Carnival in French Guiana

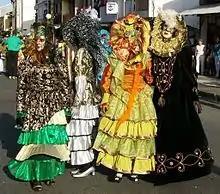
"Touloulous"

Carnival Queen and most famous character is the Touloulou, an elegantly dressed lady who wears a petticoat, hood, Domino mask, and long gloves, so that none of her skin is visible. The aim of the woman who masquerades as a "touloulou" is to not be recognized. She strolls down the street and participates in the masked balls. The character represents the bourgeois women of 18th and 19th centuries.